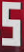
Number: 5